Carnival (¥$ song)

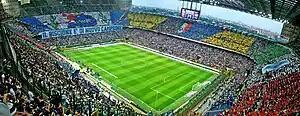
West recruited ultras from Inter Milan ("pictured") to provide the backing vocals on "Carnival", incorporating a vocal loop of their chanting and intones of "ooohhh".

Musically, "Carnival" is a sparse hip-hop song, with elements of punk rock. It features an EDM and trap beat. The song incorporates a vocal loop of chanting from Inter Milan's ultras on the hook that is accompanied by intones of "ooohhh" and clapping percussion throughout, which drew comparisons to the melody of "Mo Bamba" (2017) by Sheck Wes. "Carnival" opens with the chants, combined with sounds of distortion. Sonically, the song was noted for its energy by both "HotNewHipHop"s Aron A. and "Vibe"s Marc Griffin. The song is based on a sample of "Hell of a Life", which in turn samples Ozzy Osbourne's "Iron Man". "Billboard"s Michael Saponara wrote that the substitute sample helps "bring the grunginess" to "Carnival". The song includes a heavy bassline and grinding synthesizers, while it invokes the style of mosh pits. West utilizes a gasping tone and in between the verses of the performers, a heavy guitar is featured.